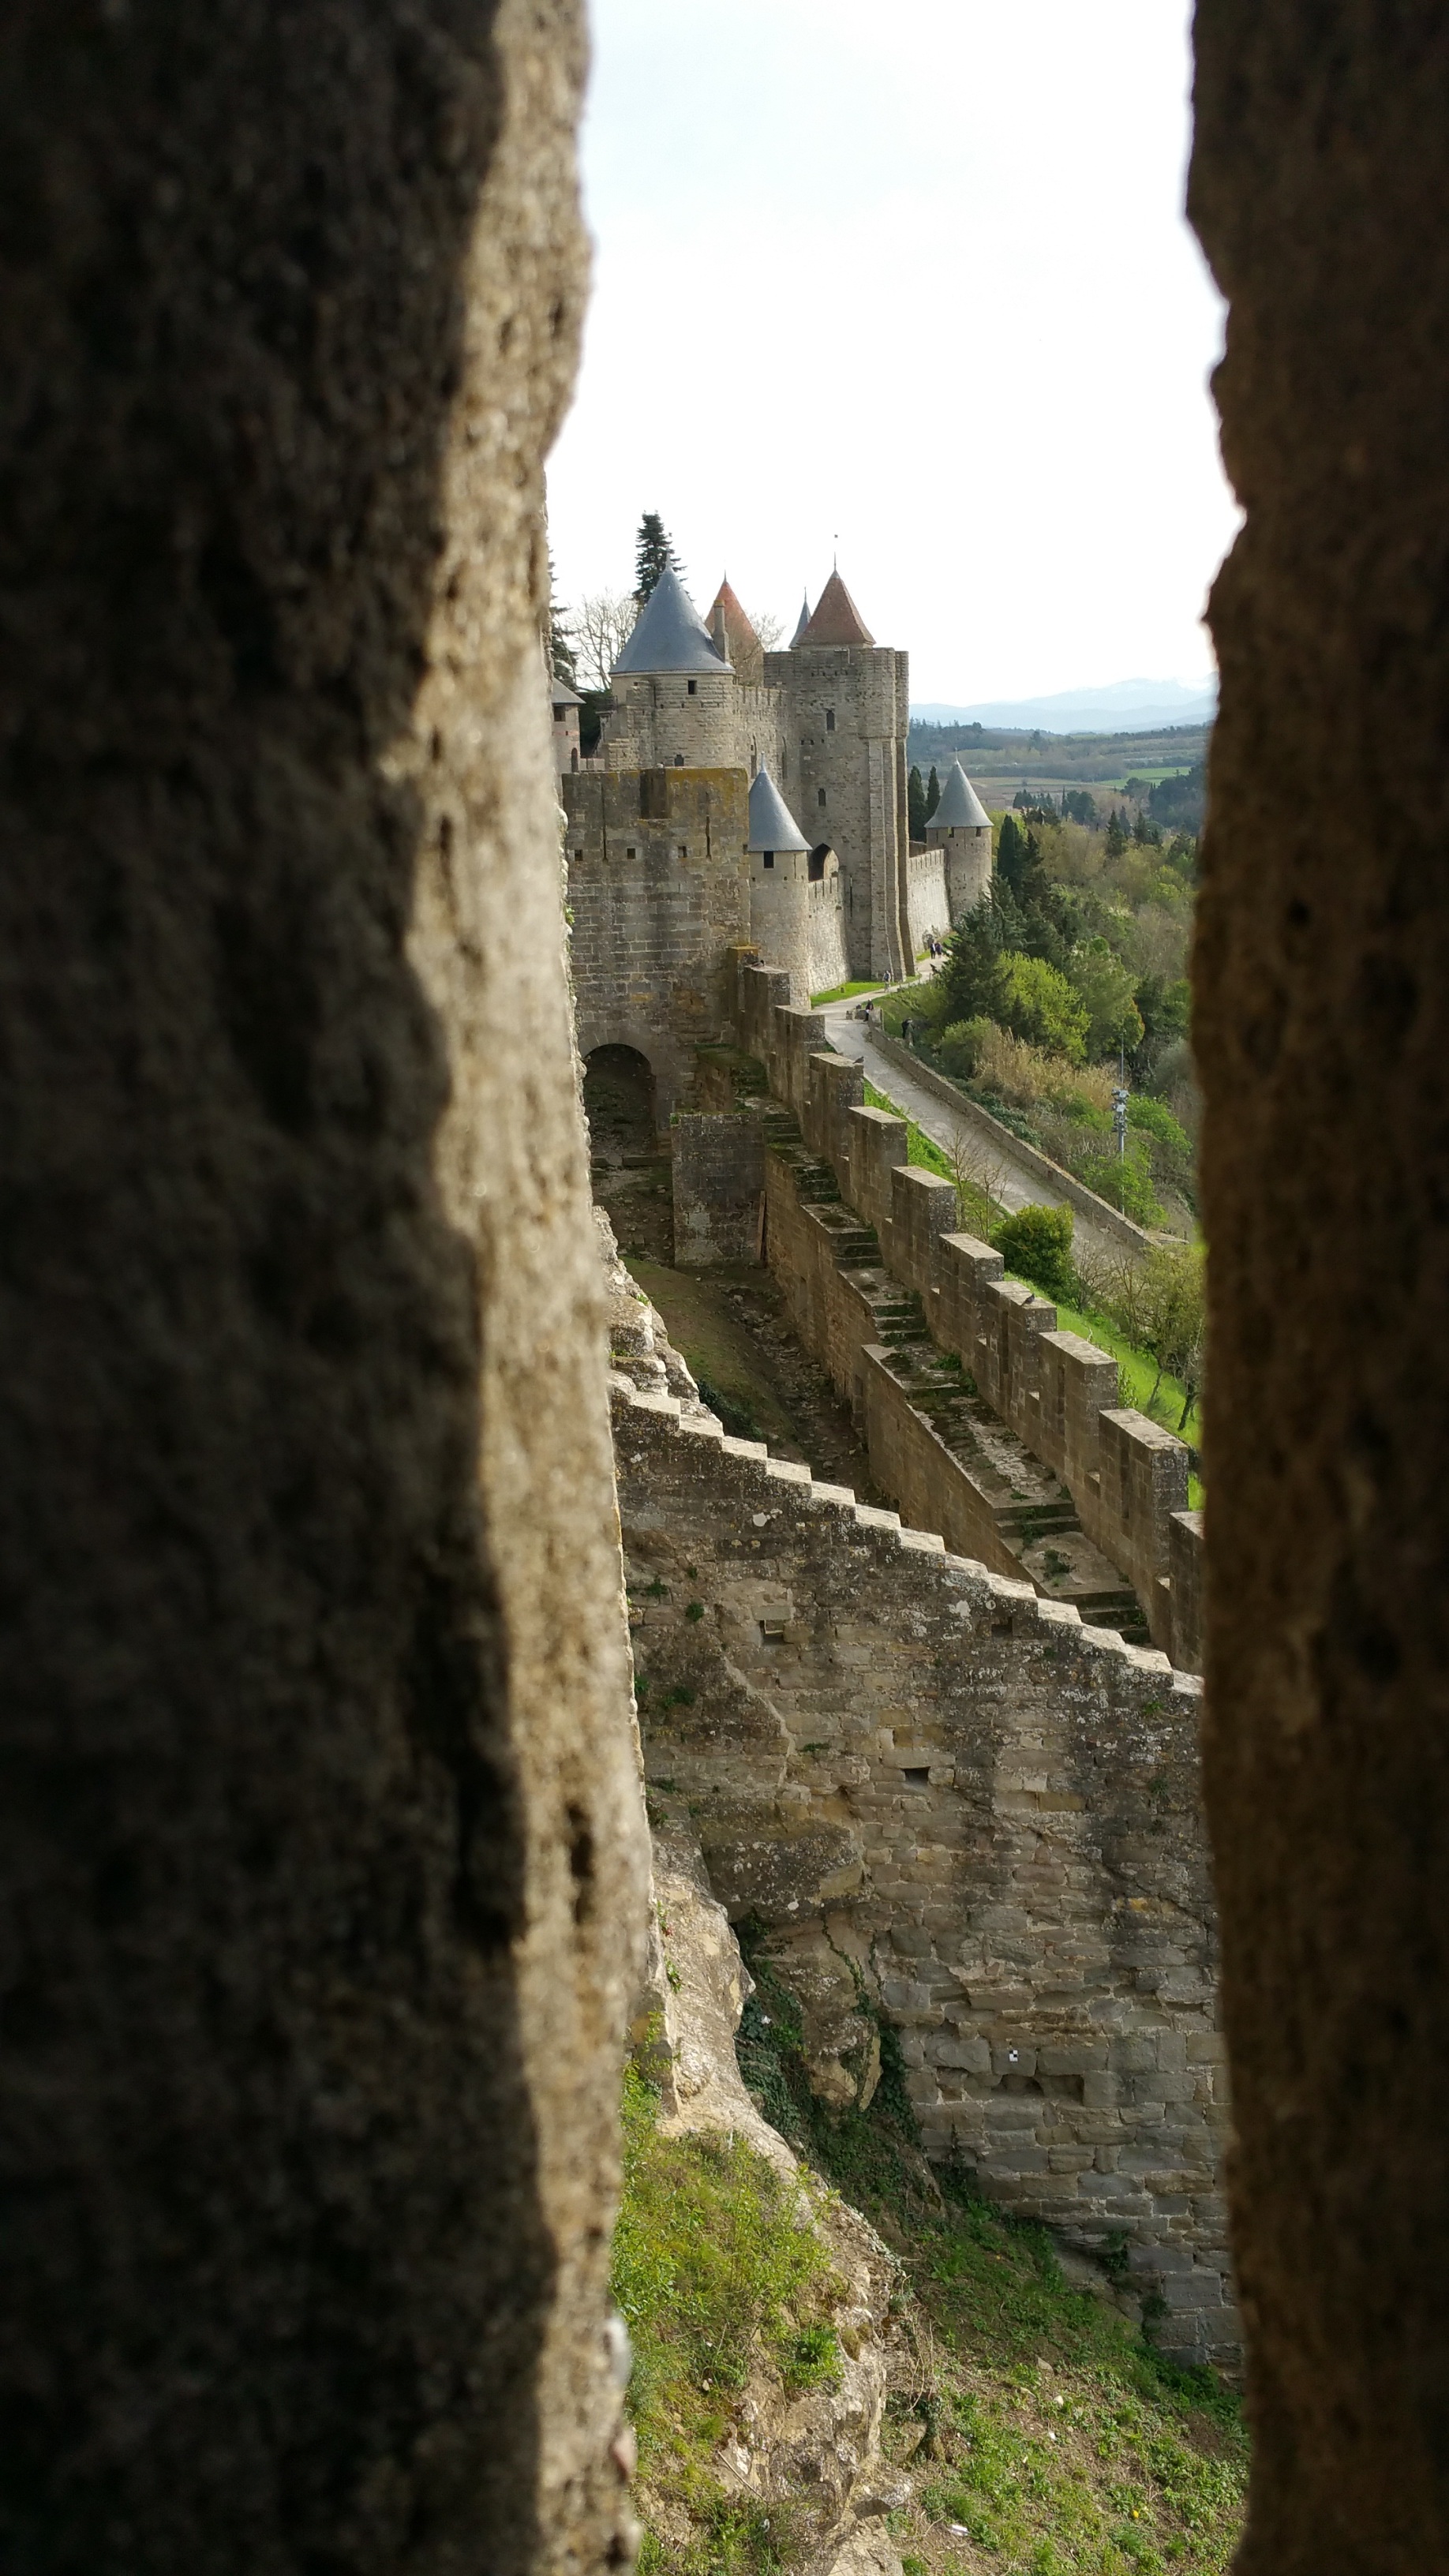
architecture, building, wall, monument, village, cliff, castle, fortification, tourism, waterway, ruins, monastery, abbey, middle ages, moat, ancient history, carcasonne